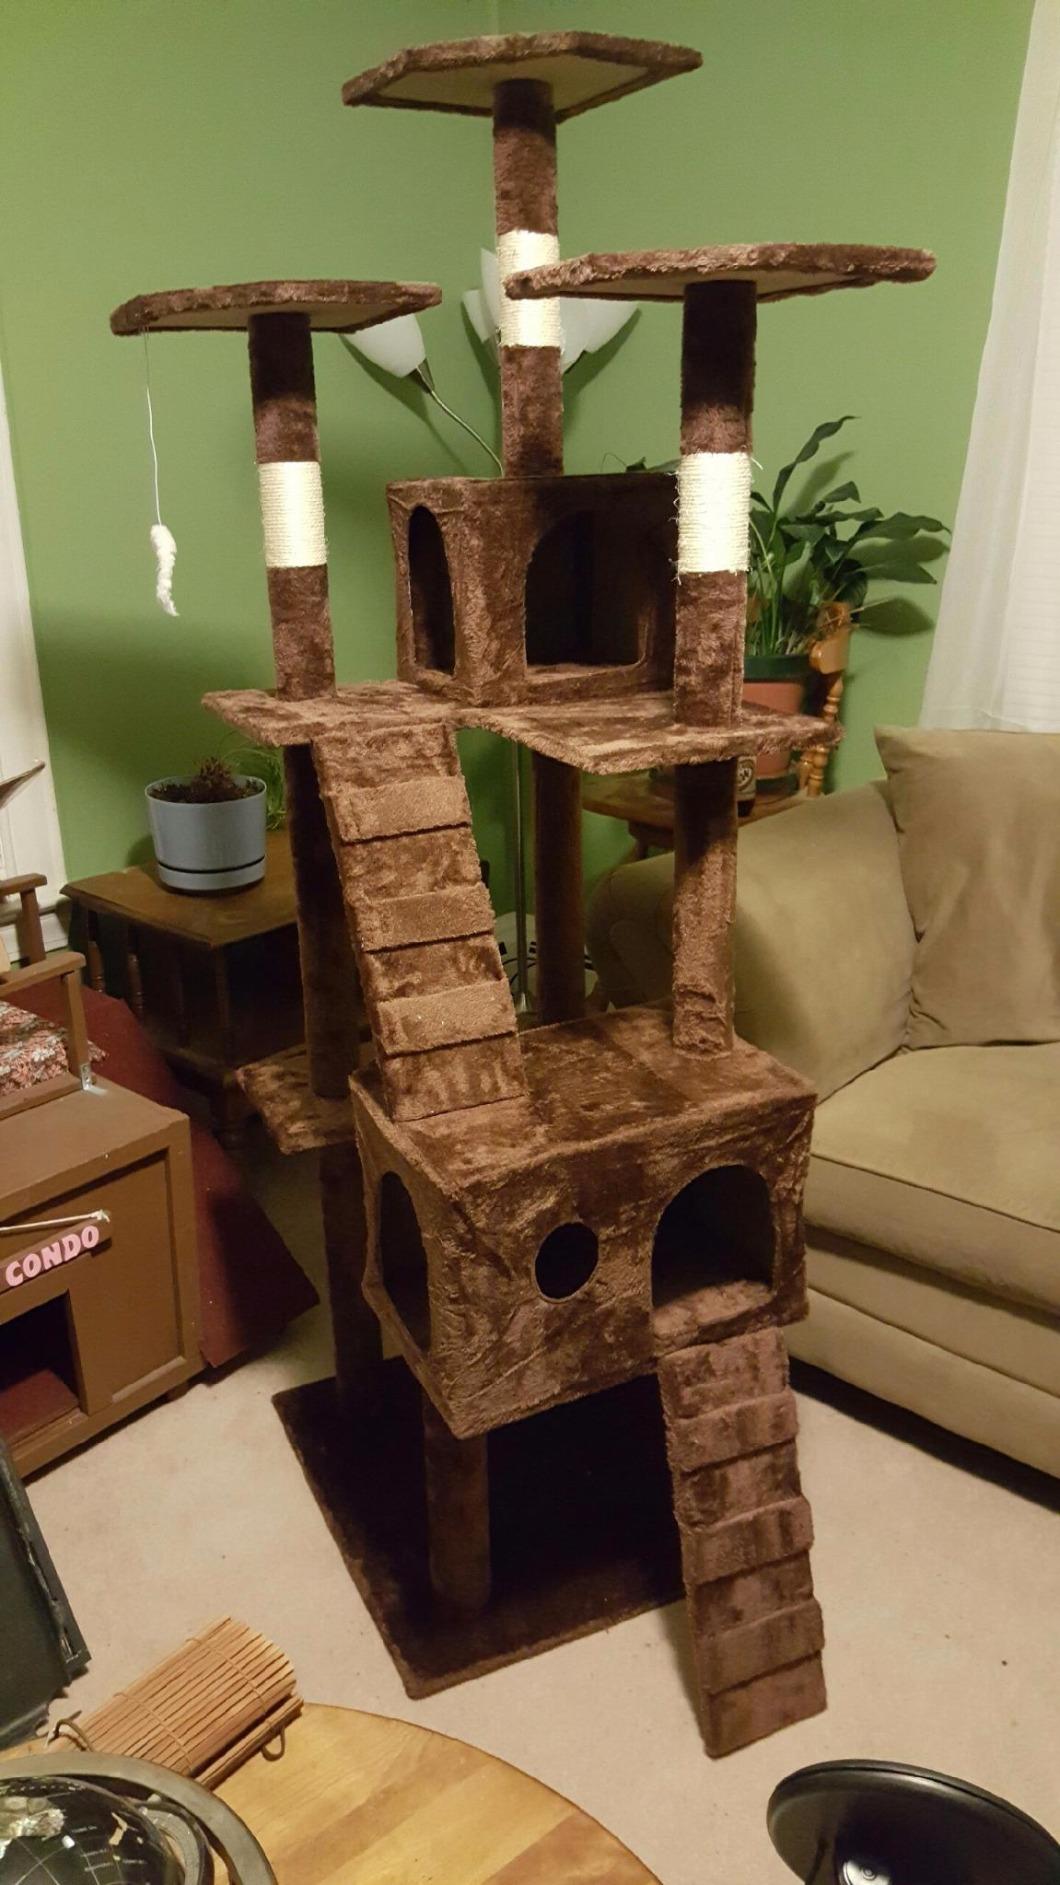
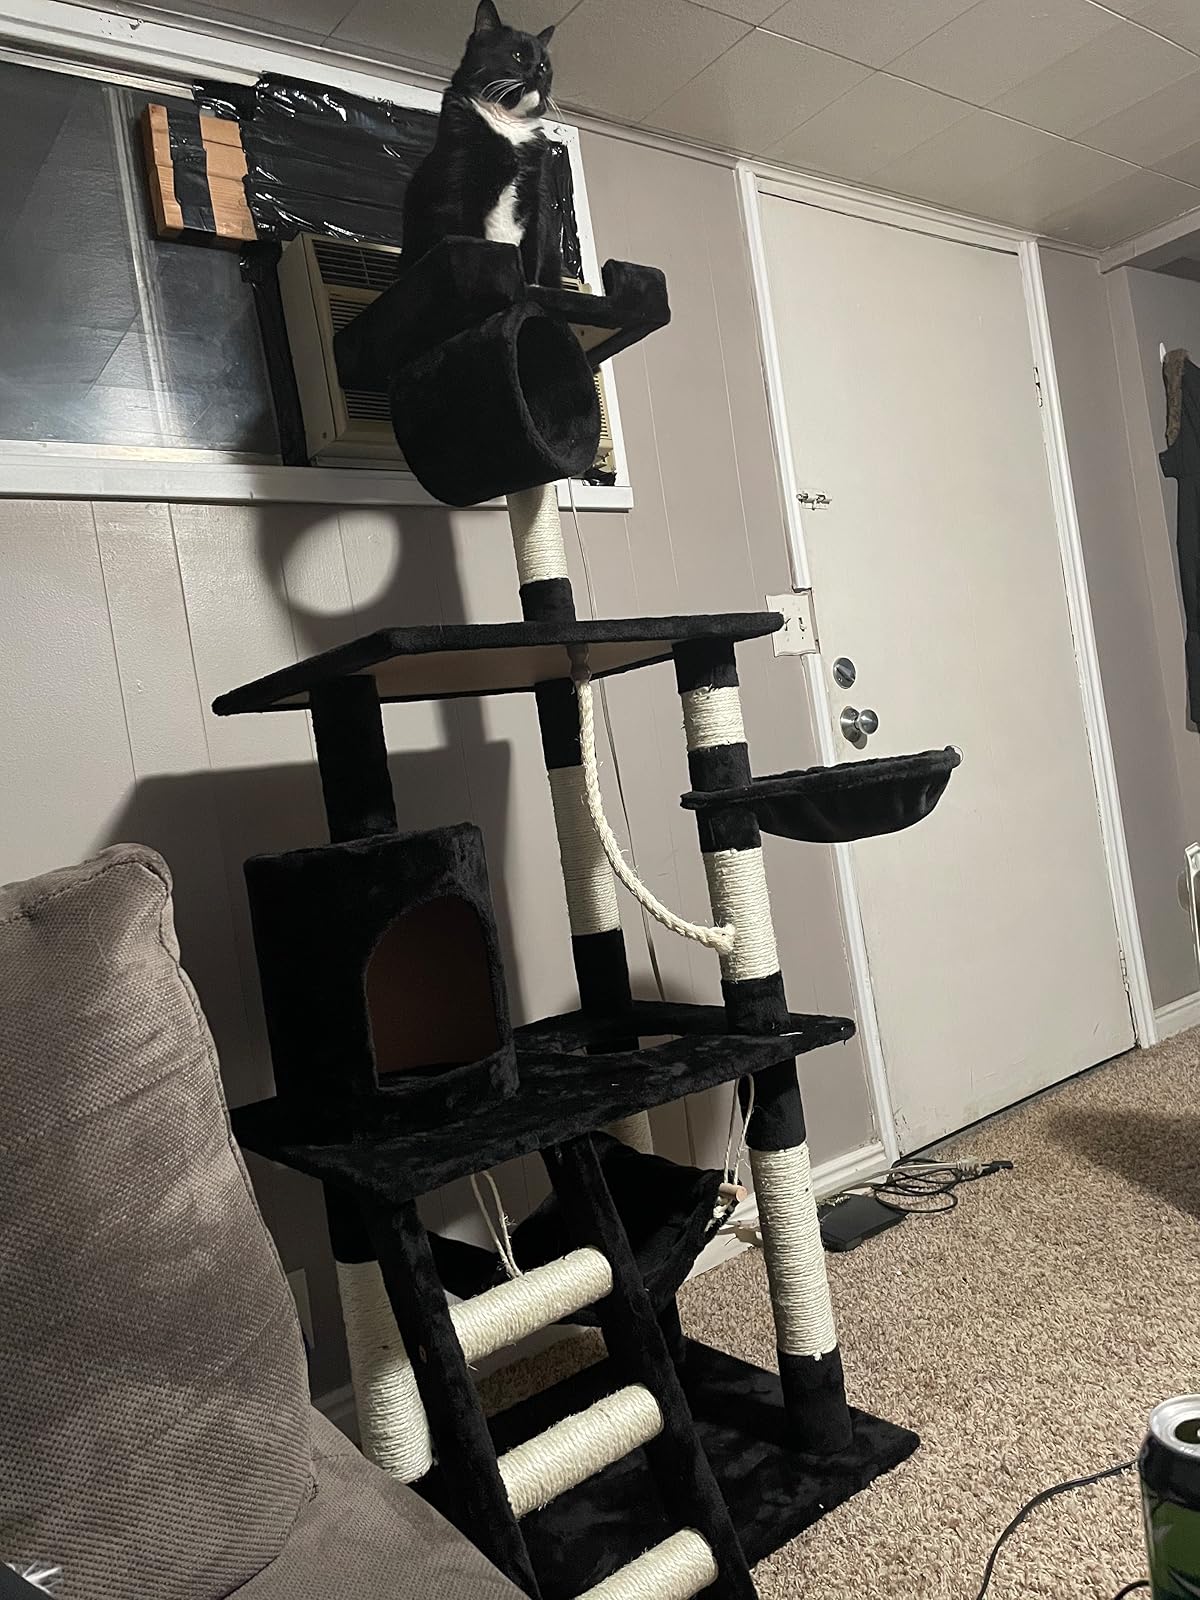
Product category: items_cat tree
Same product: no